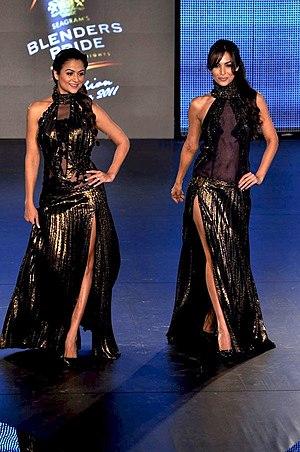
Amrita Arora Ladak, née Amrita Arora le 31 janvier 1981, est une actrice indienne qui apparaît principalement dans des films de Bollywood.